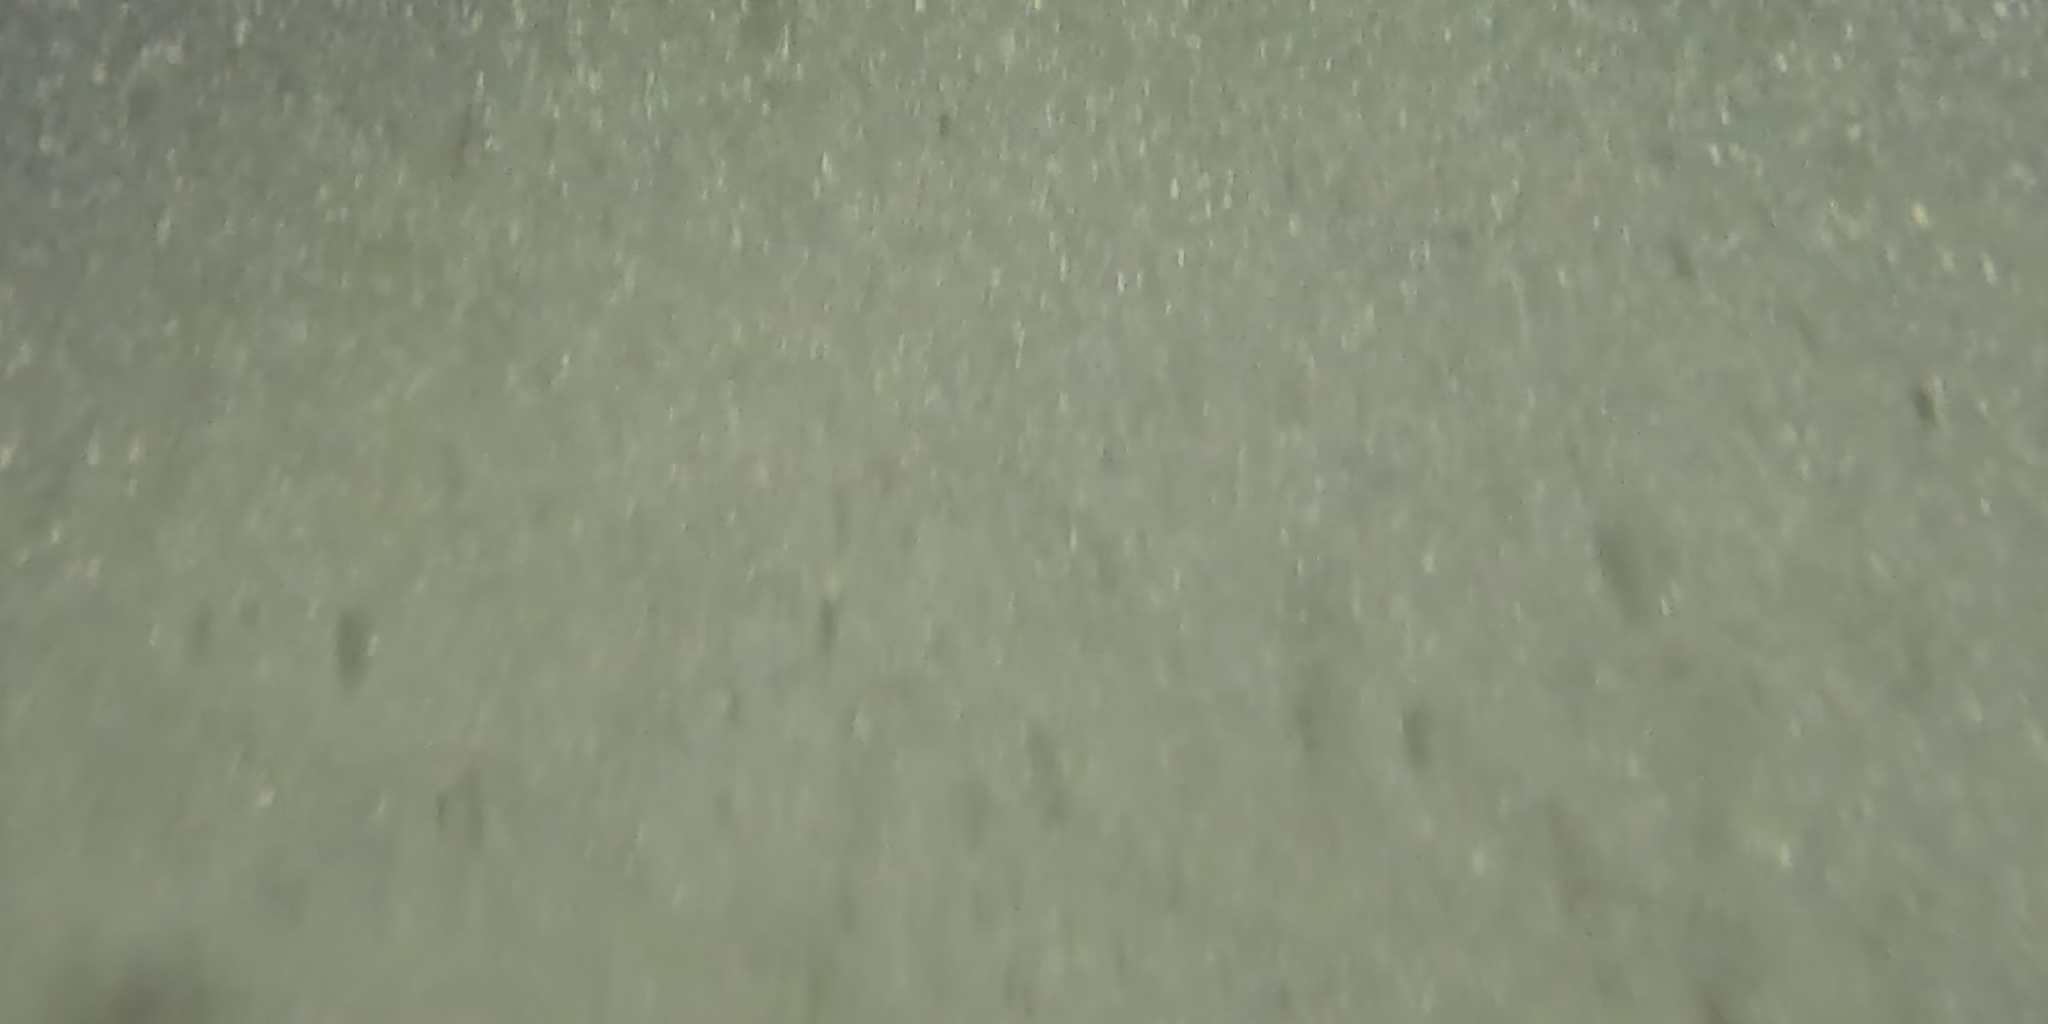
Seabed habitat: bad